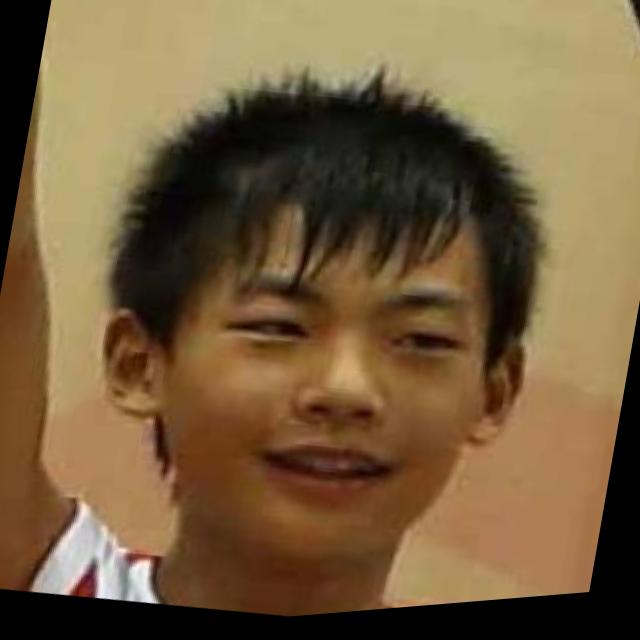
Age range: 13-20